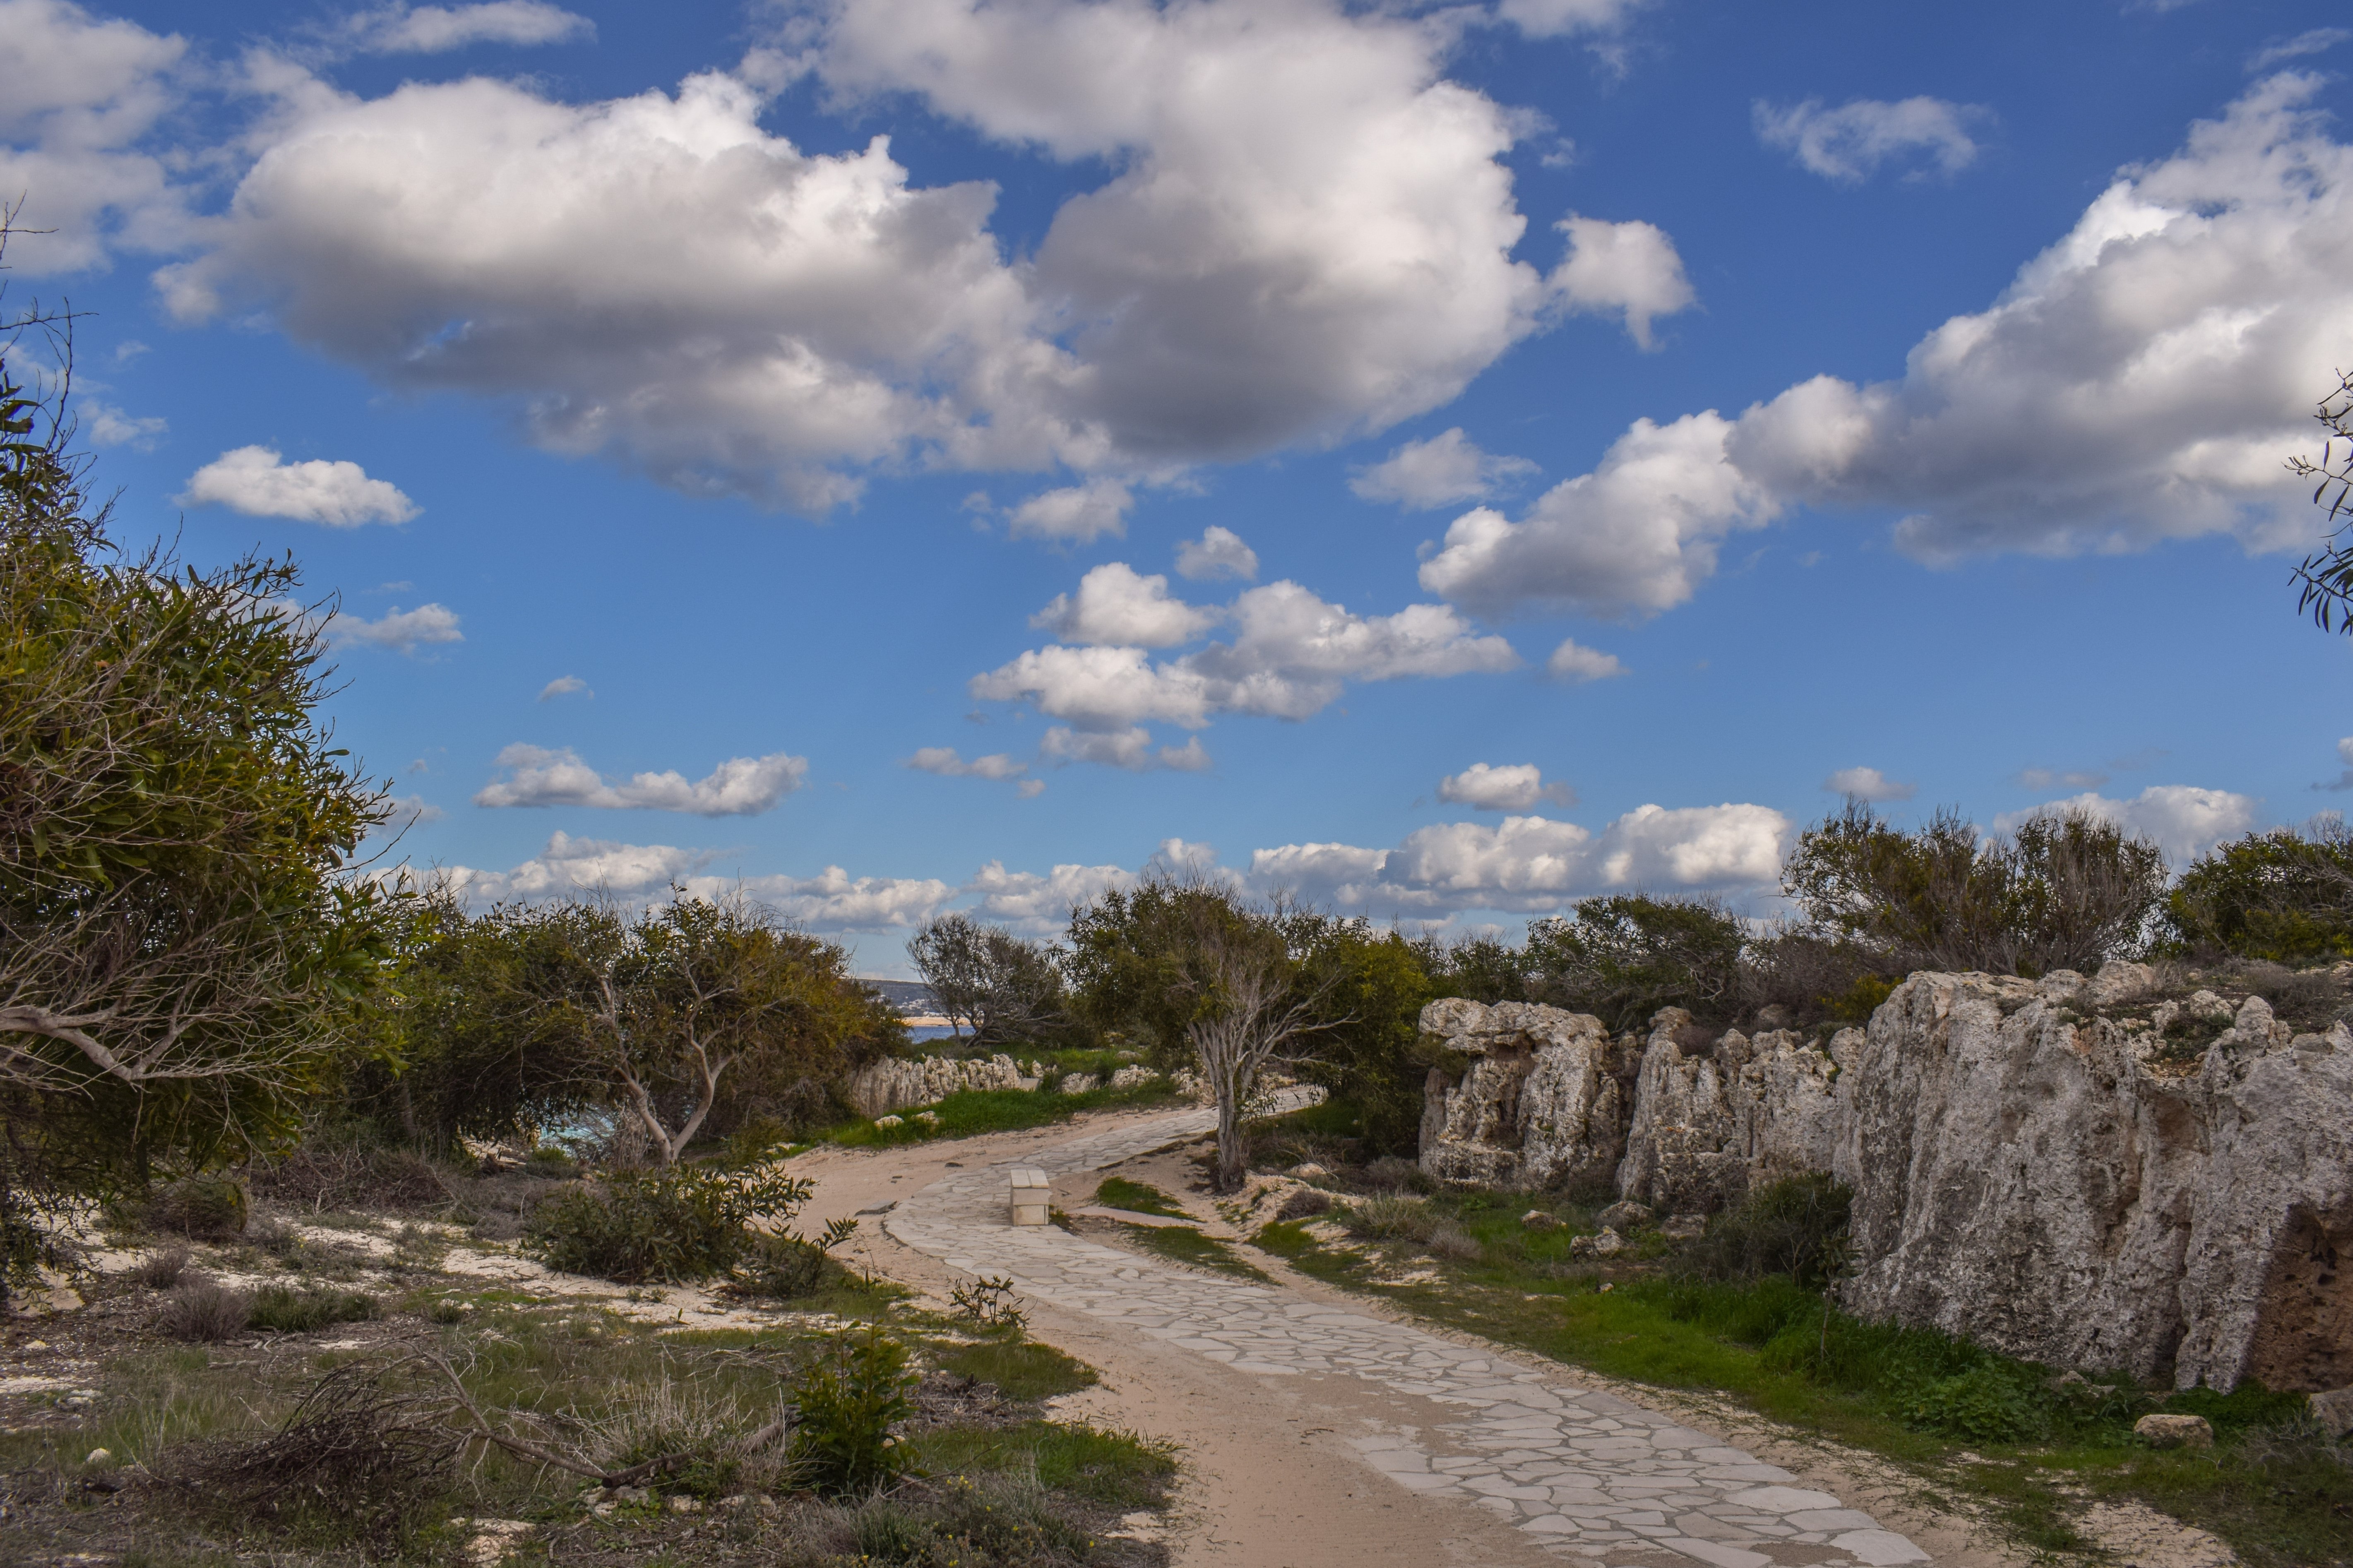
landscape, sea, tree, nature, path, grass, cloud, sky, hill, seaside, mediterranean, scenery, terrain, trees, clouds, ruins, cyprus, rural area, ayia napa, makronissos, coppice